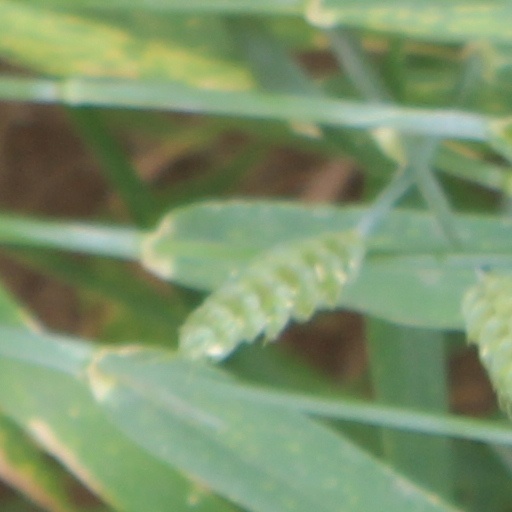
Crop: wheat